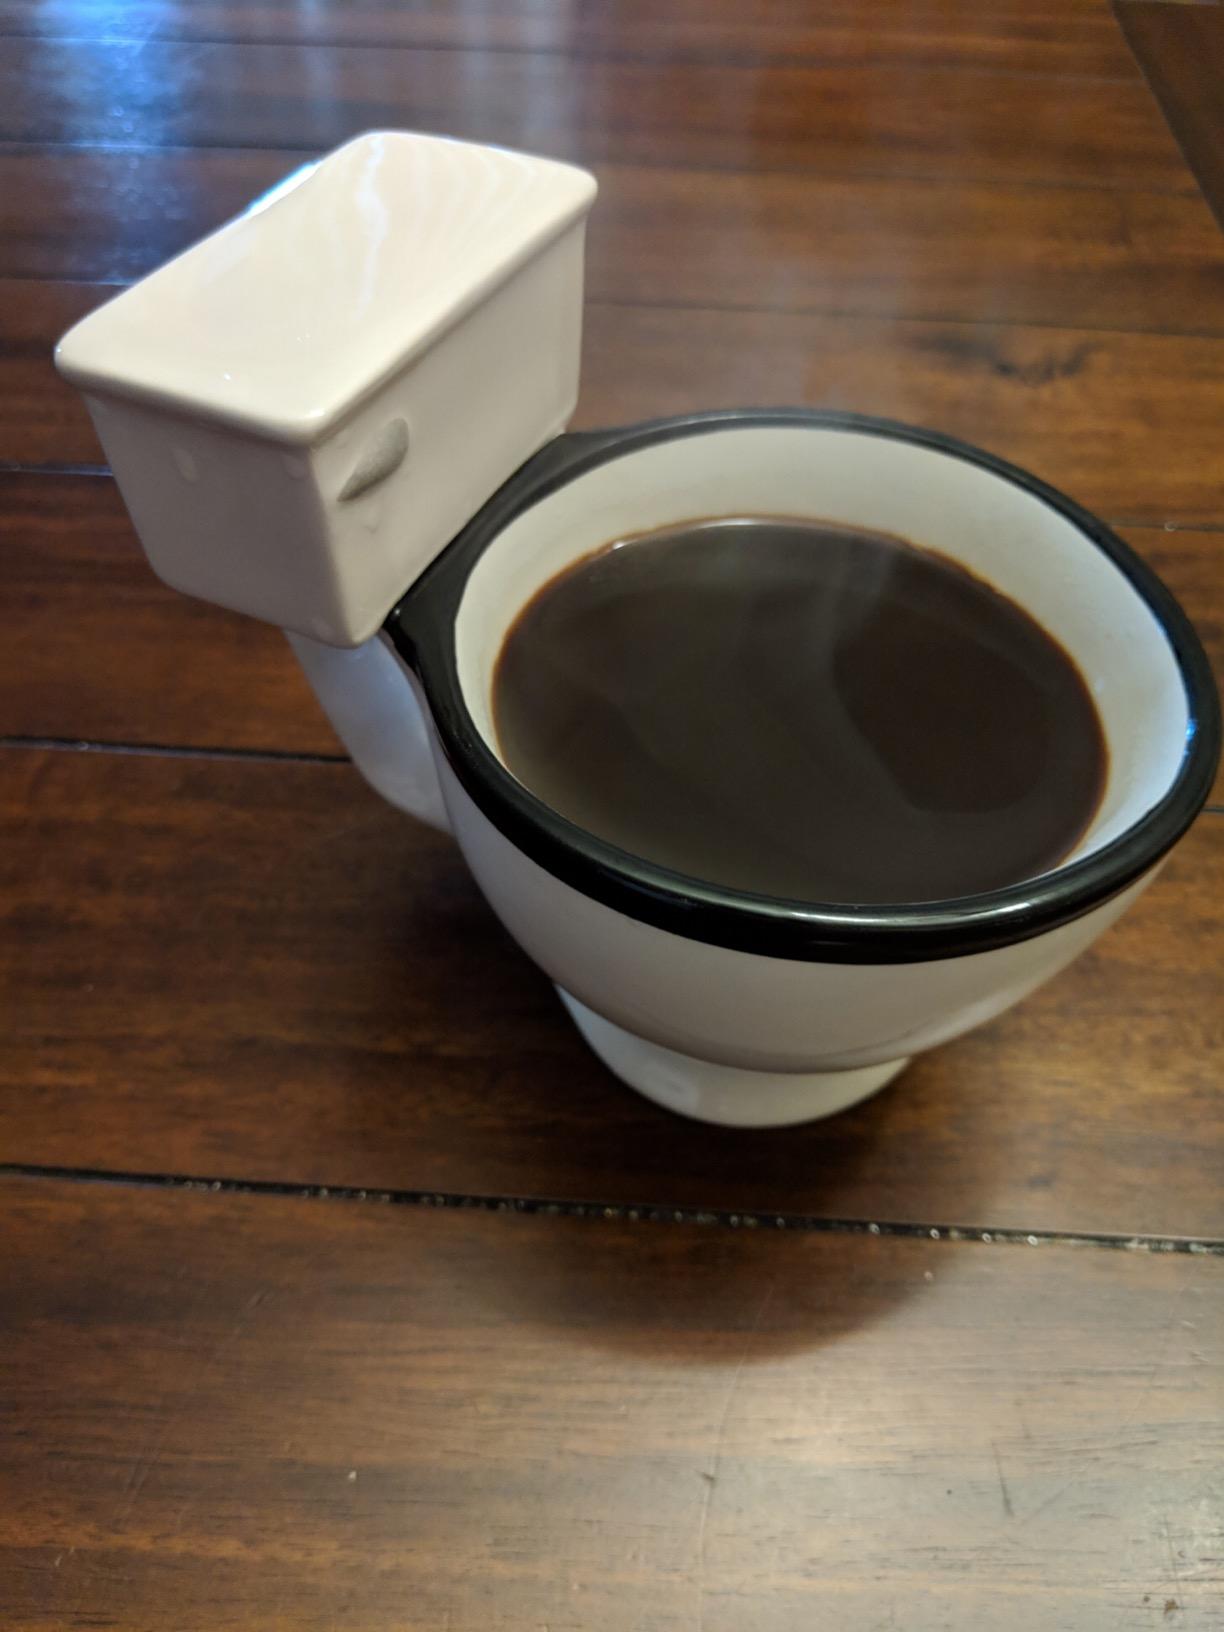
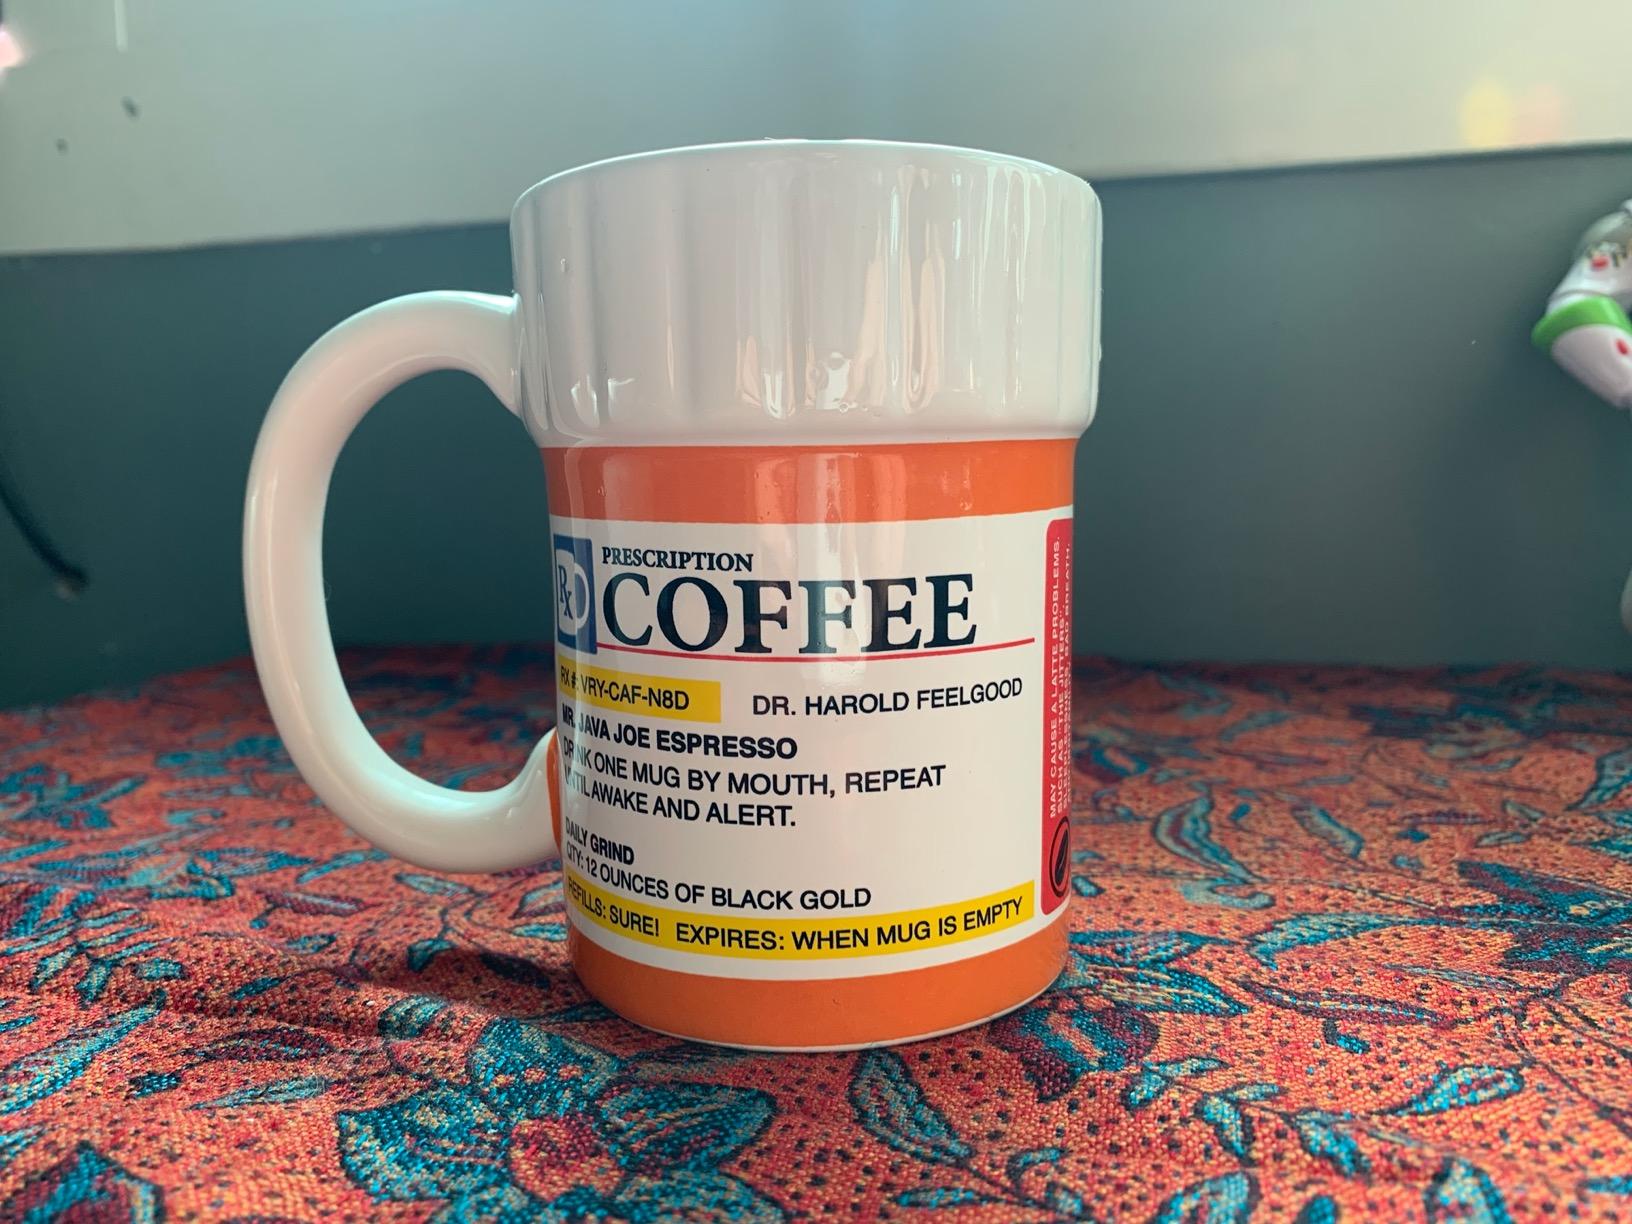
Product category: items_mug
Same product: no